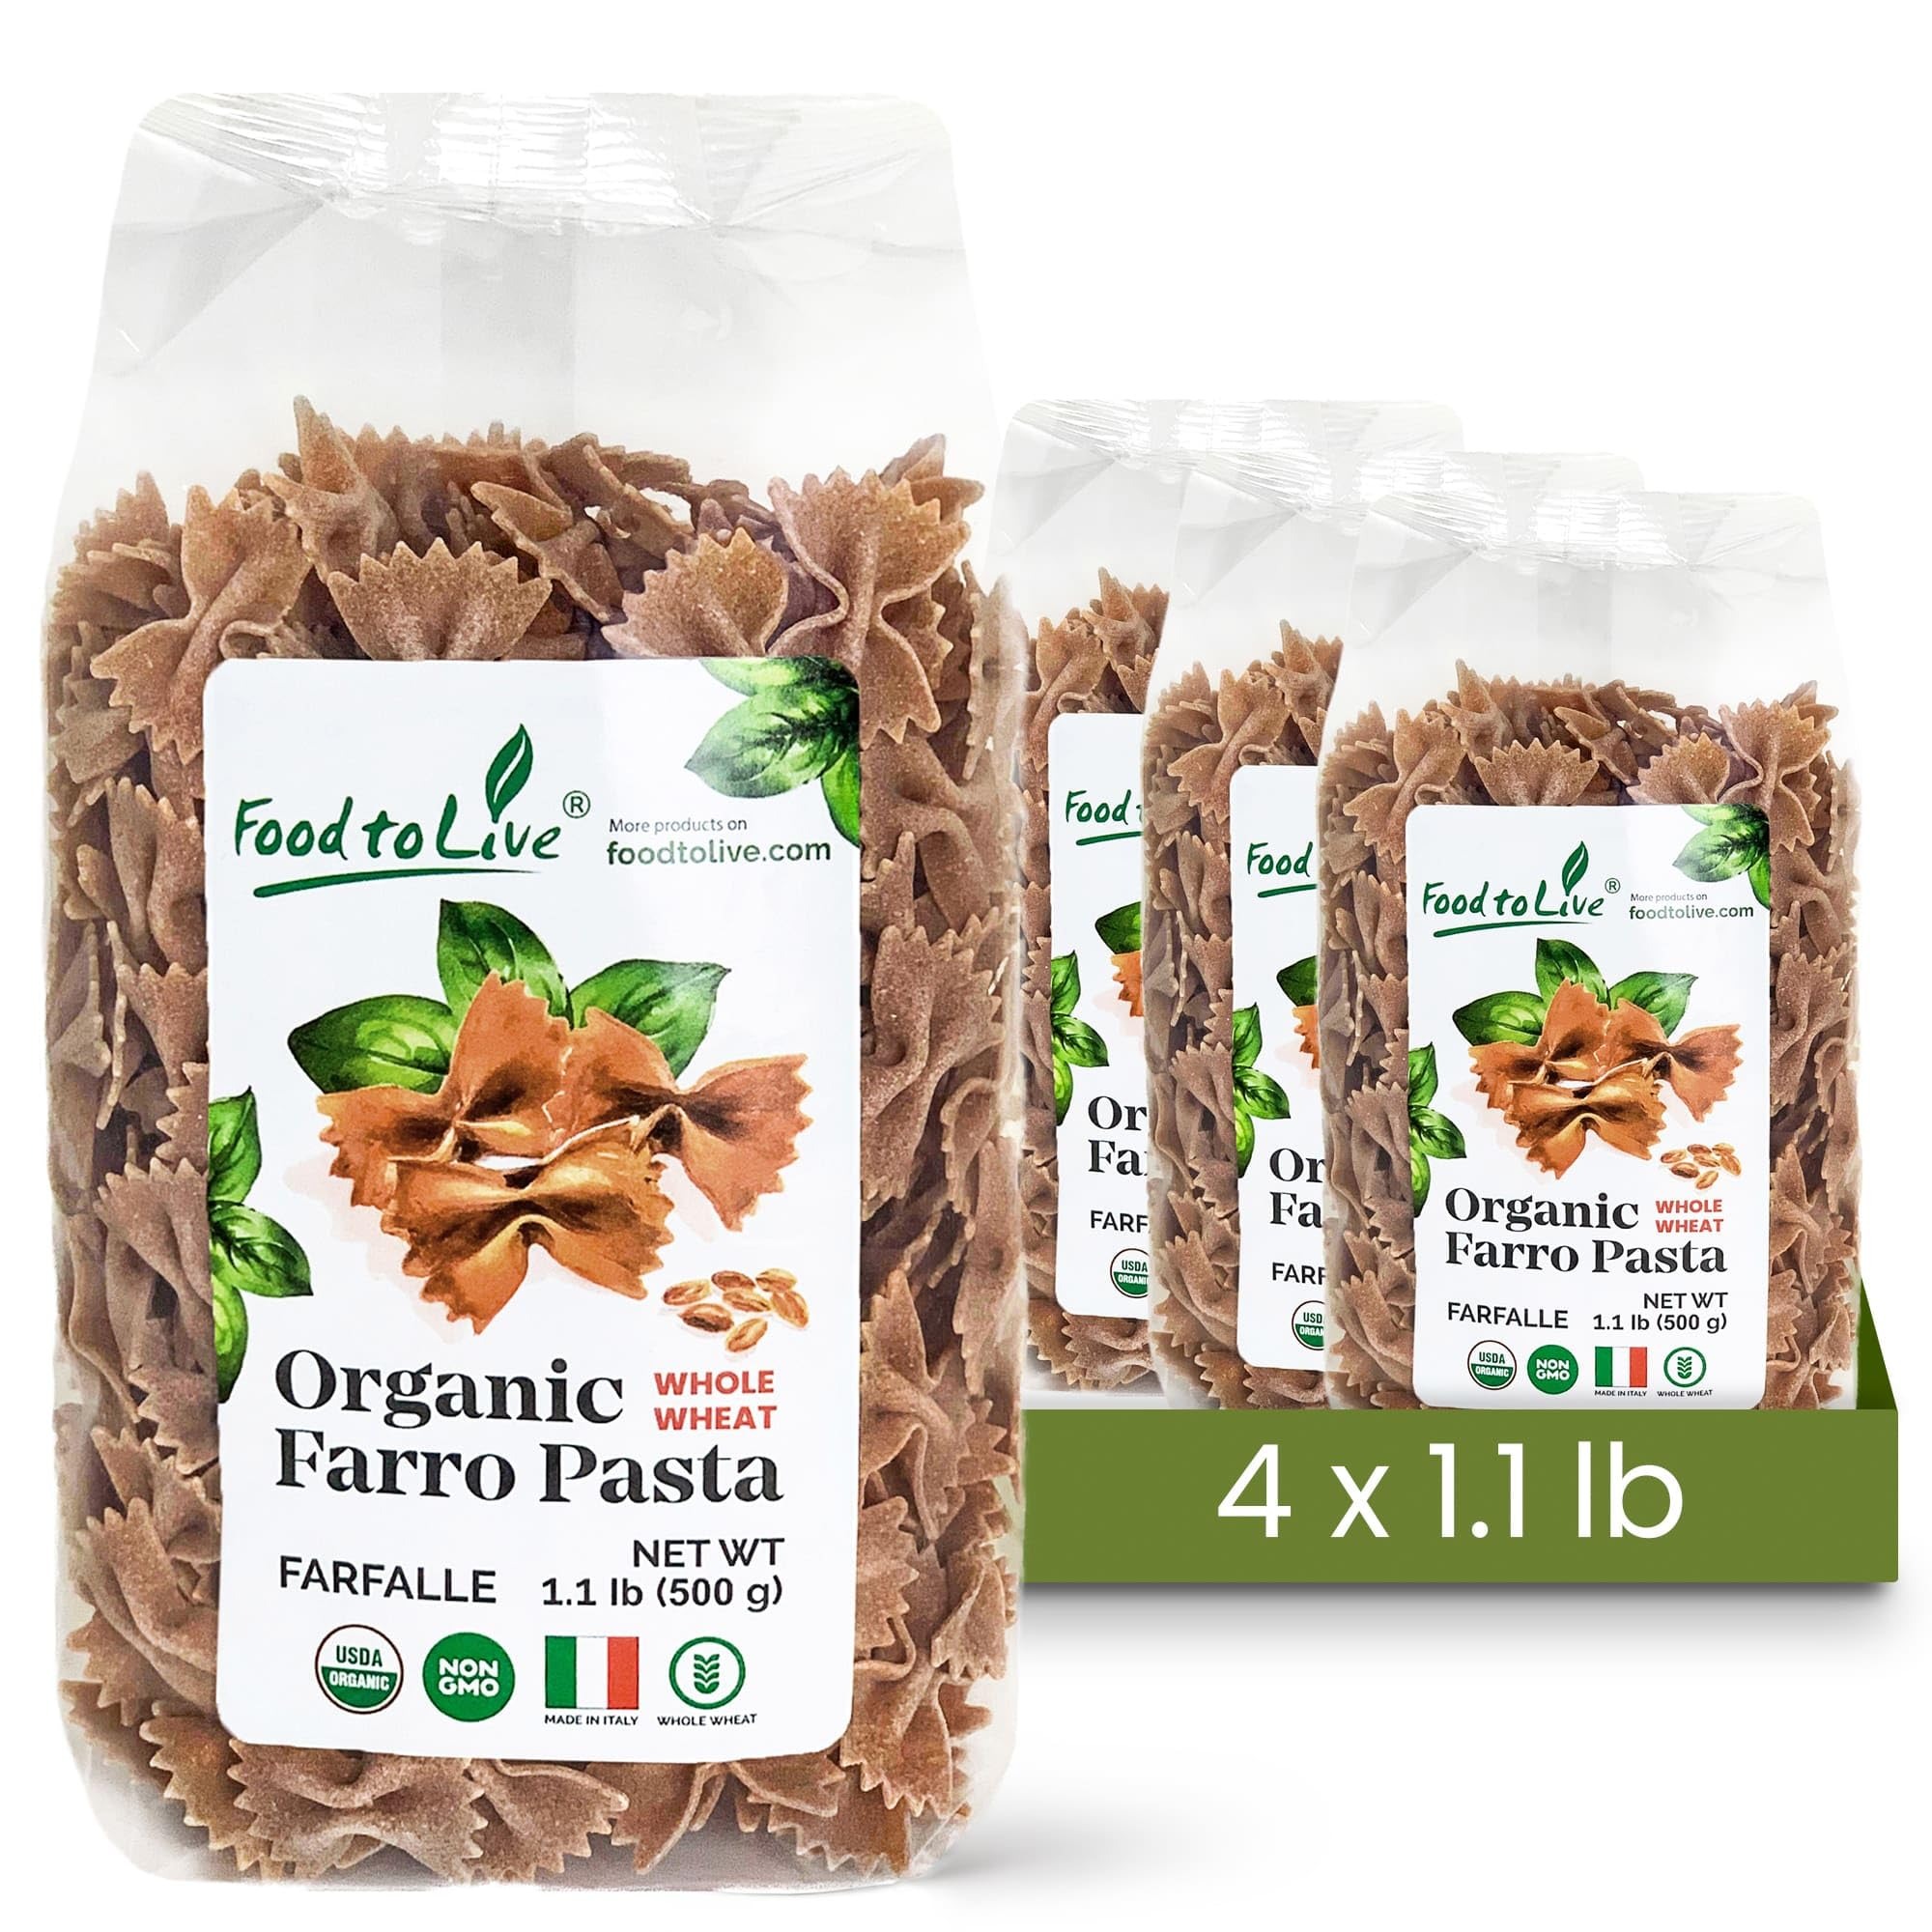
Item Name: Food to Live - Organic Farro Farfalle Pasta, 1.1 lb (Pack of 4) - Italian Whole Wheat and Non-GMO Bow-tie Pasta, Single Ingredient, No Additives
Bullet Point 1: ✔️ORGANIC WHOLE WHEAT PASTA: Made from single ingredient organic whole wheat farro flour, this Italian farfalle pasta is non-GMO and free from additives or preservatives.
Bullet Point 2: ✔️NUTRITIOUS AND VERSATILE: A good source of plant-based protein, fiber, iron, vitamin D, and calcium, this vegan pasta pairs well with pesto, meatballs, mushroom cream sauce, seafood, chicken, and veggies.
Bullet Point 3: ✔️ANCIENT GRAIN GOODNESS: Farro is an ancient grain that lends a nutty flavor and al dente texture to this bowtie pasta.
Bullet Point 4: ✔️CLEAN INGREDIENTS: With no additives or preservatives, this 100% raw pasta is made from organic whole wheat farro flour grown in Italy.
Bullet Point 5: ✔️VEGAN: As a whole wheat pasta, it offers a more nutritious alternative to regular pasta while still being vegan-friendly.
Product Description: Savor the authentic taste of Italy with our Organic Farro Farfalle Pasta. Crafted from a single ingredient - organic whole wheat farro flour, this bowtie pasta is a delightful blend of tradition and nutrition. Farro, an ancient grain, offers a good source of plant-based protein, fiber, iron, vitamin D, and calcium, making it a wholesome choice for You. With no additives or preservatives, this non-GMO pasta is vegan-friendly and perfect for those seeking a clean and flavorful dining experience. Originating from Italy, these farfalle (approximately 1.5 inches long and 1 inch wide) pair beautifully with pesto, meatballs, mushroom cream sauce, seafood, chicken, and veggies, allowing you to create a variety of delectable dishes. Embrace the goodness of whole grains and indulge in the authentic taste of Italy with every bite of our Organic Farro Farfalle Pasta.
Value: 4.0
Unit: Count

Price: 28.52